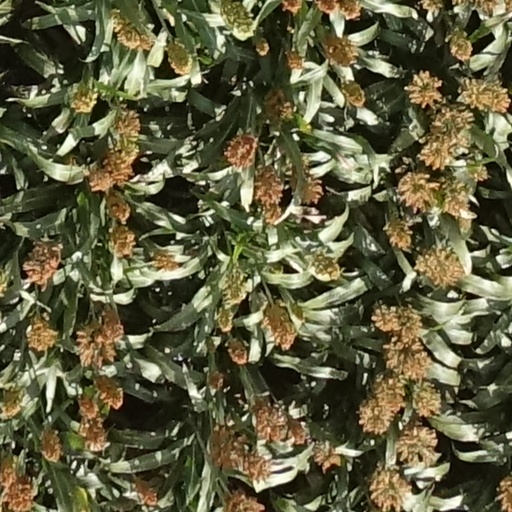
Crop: sorghum